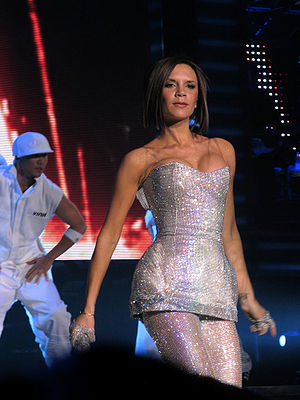
Korsage
Victoria Beckham i korsagekjole
En corsage eller korsage betegner en stram, stropløs overdel til kvinder. Den kan være del af en dragt eller fungere som undertøj. En korsage er afstivet så den samtidig kan erstatte en BH, men er i modsætning til et korset ikke stiv nok til at forme kroppen.